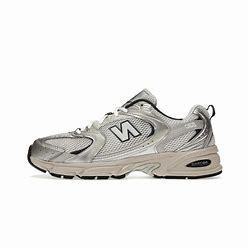
Brand: New
Model: Balance New Balance 530